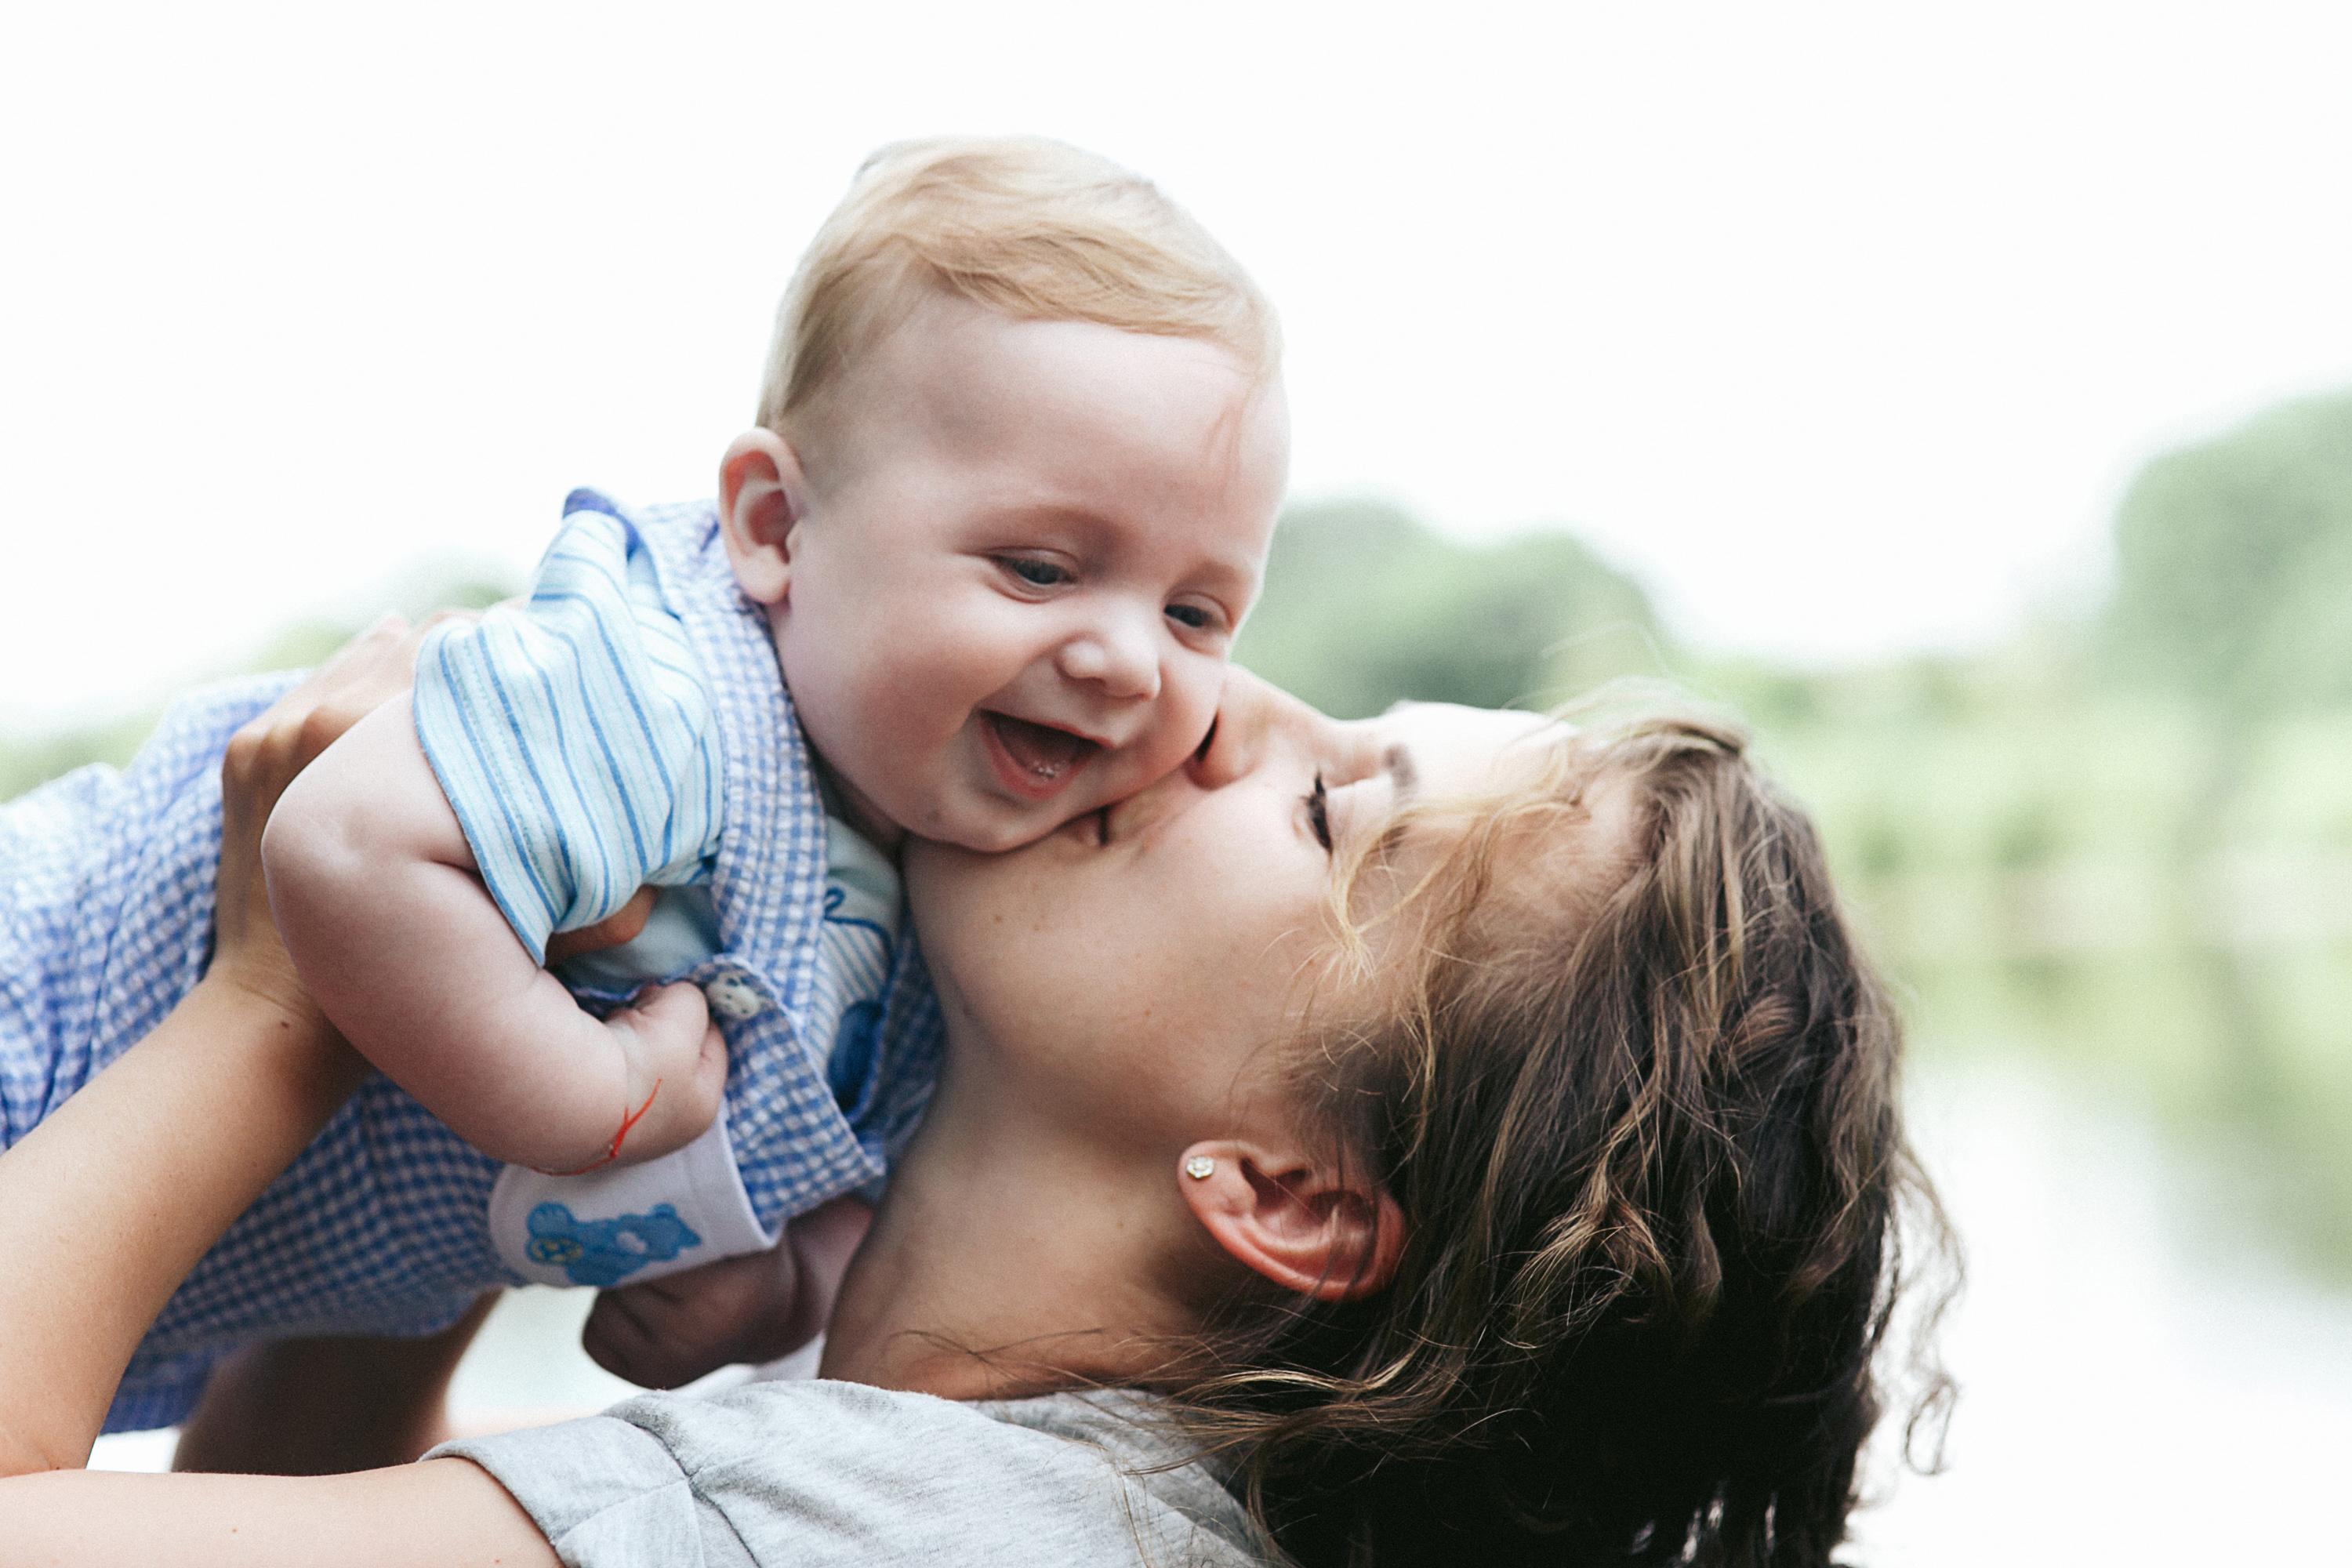
adult, attractive, baby, background, beautiful, beauty, blue, boy, care, caucasian, cheerful, child, childhood, closeup, clothes, cute, family, fashionable, female, green, hands, happy, healthy, holding, infant, kid, kiss, lifestyle, little, love, mom, mother, nature, outdoor, outdoors, parent, parenting, park, portrait, pretty, sleeping, smile, son, summer, travel, two, vacation, white, woman, young, interaction, hug, toddler, fun, photography, gesture